The Great Kilapy

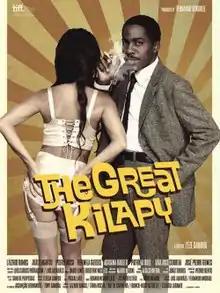

The Great Kilapy is a 2012 comedy-drama film directed by Zézé Gamboa. The film was an international co-production between companies in Angola, Brazil and Portugal.